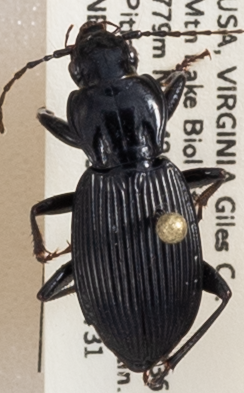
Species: Pterostichus lachrymosus
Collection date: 2018-07-31 04:00:00
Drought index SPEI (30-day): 0.41
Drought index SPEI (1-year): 0.428
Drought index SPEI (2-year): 0.476